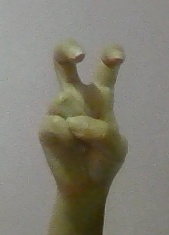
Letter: toot